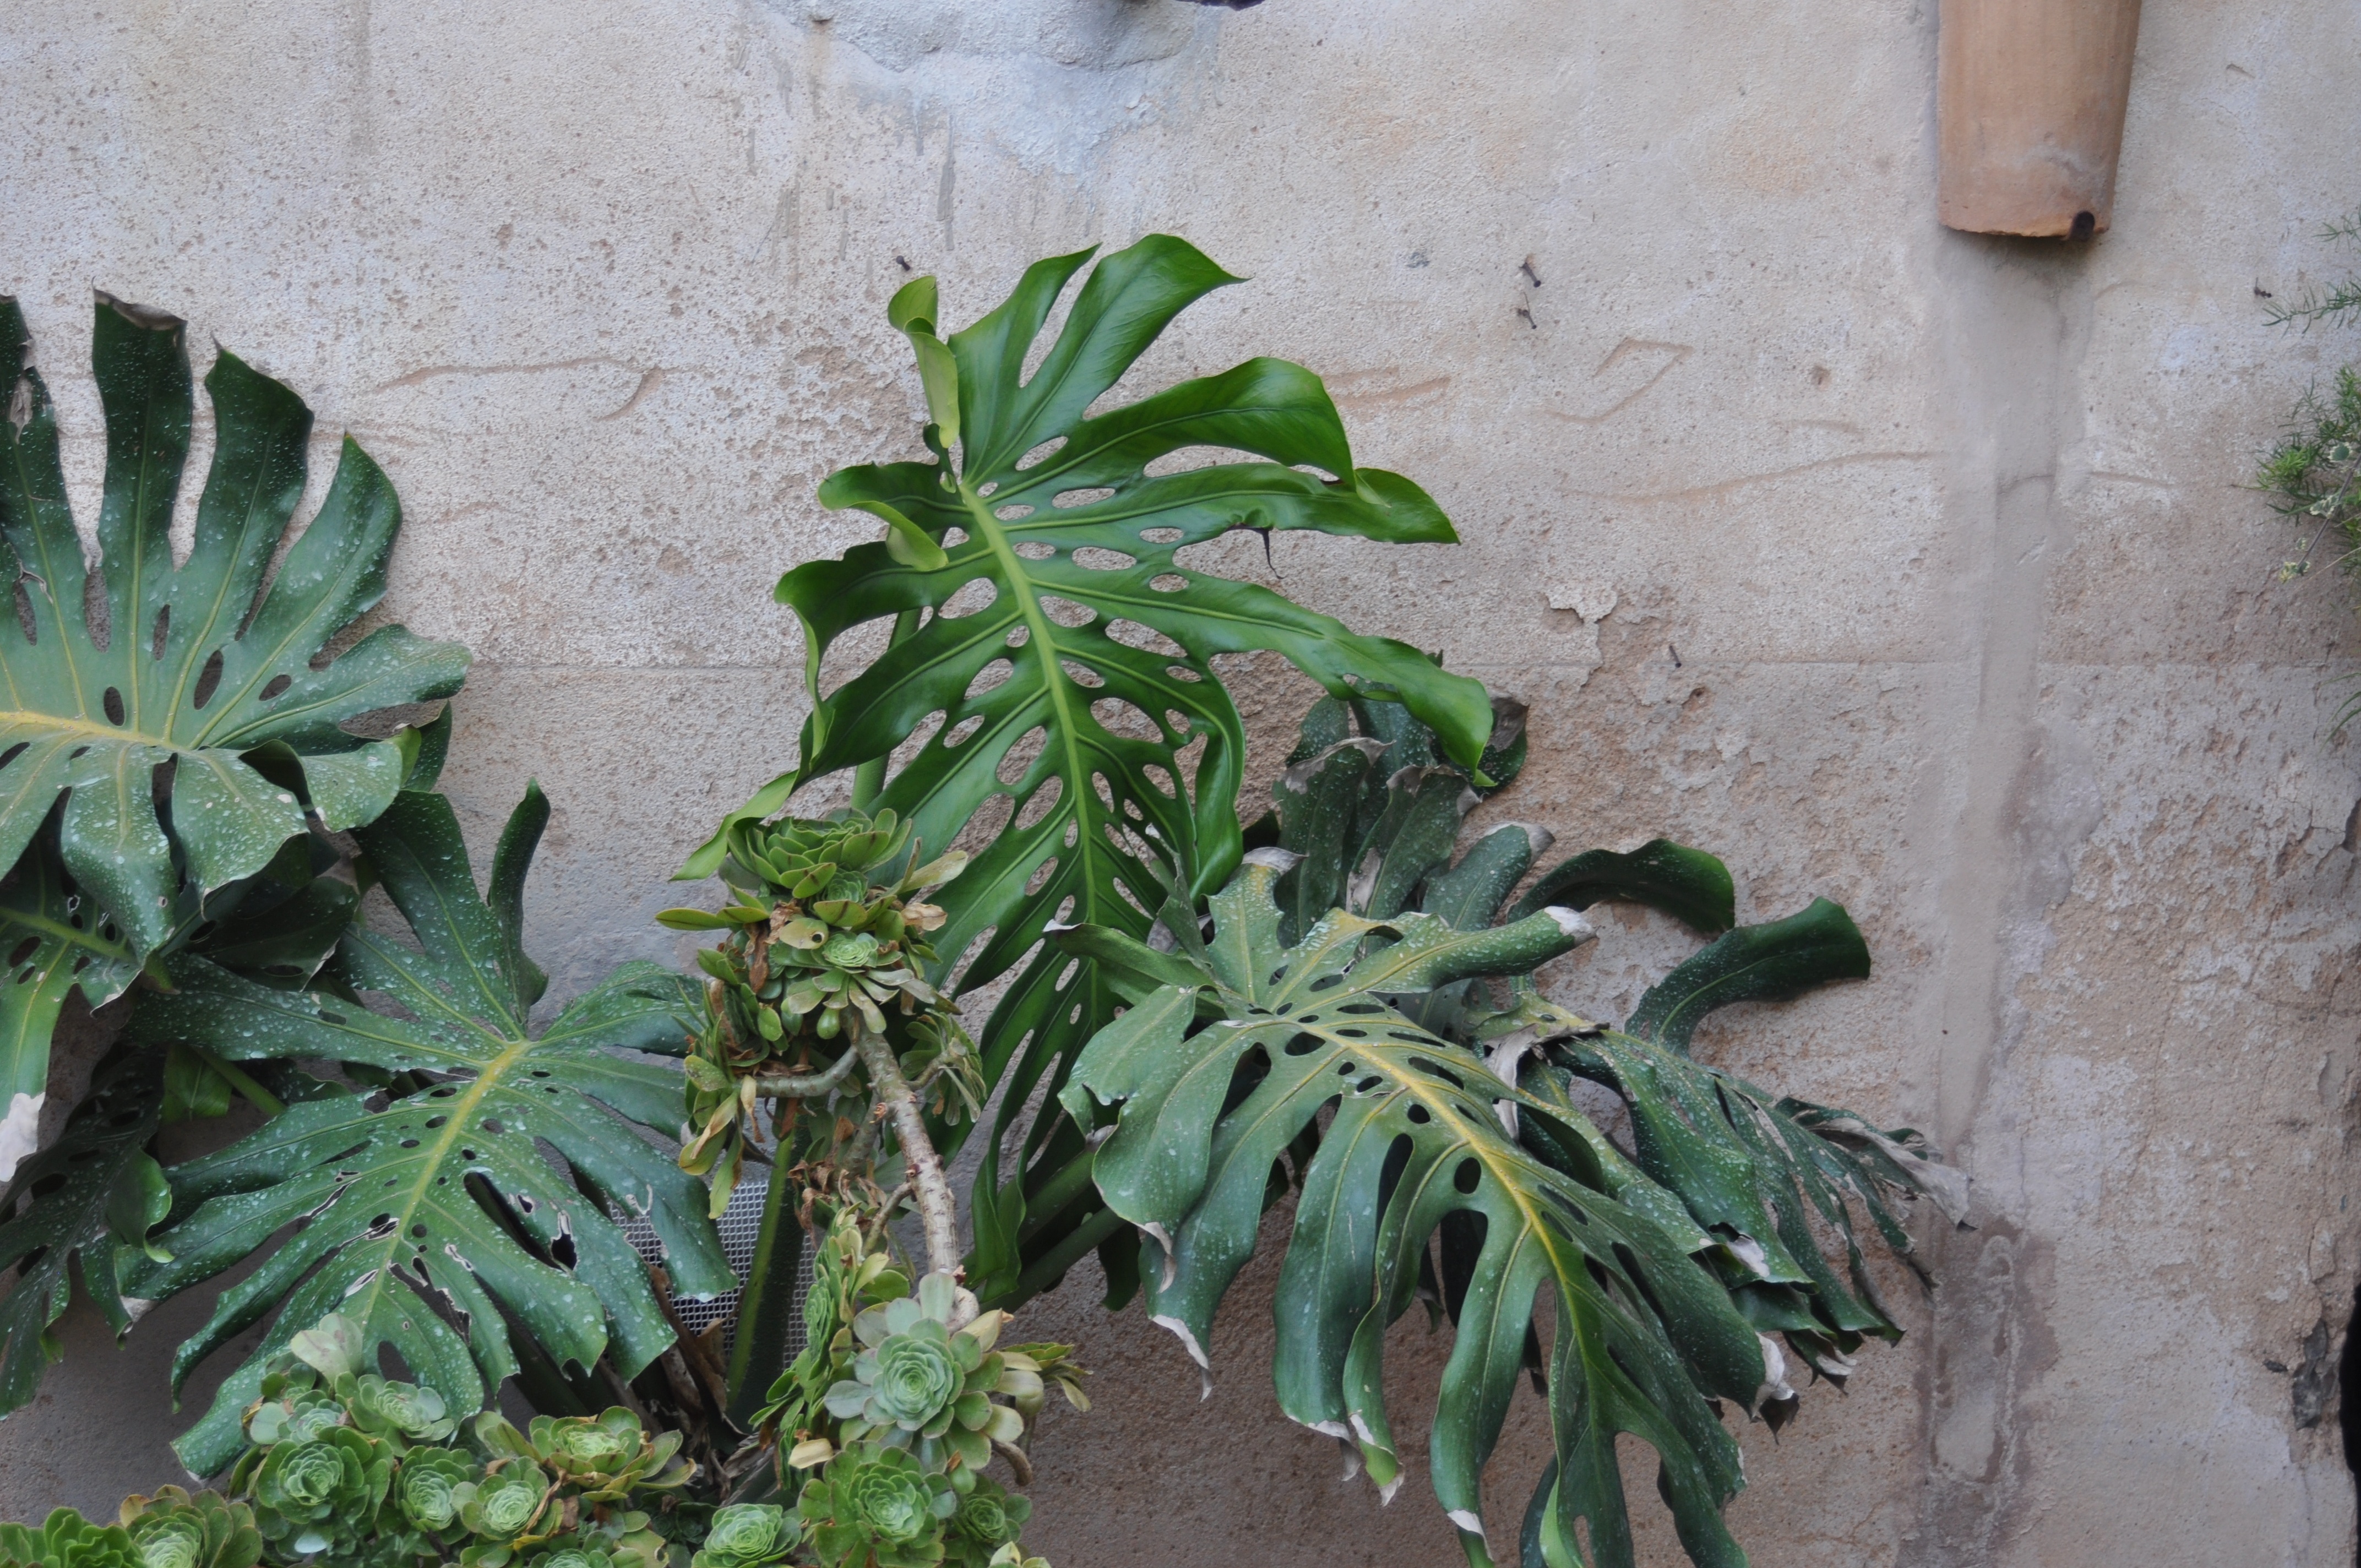
plant, leaf, flower, green, produce, botany, garden, flora, flowering plant, land plant, arecales